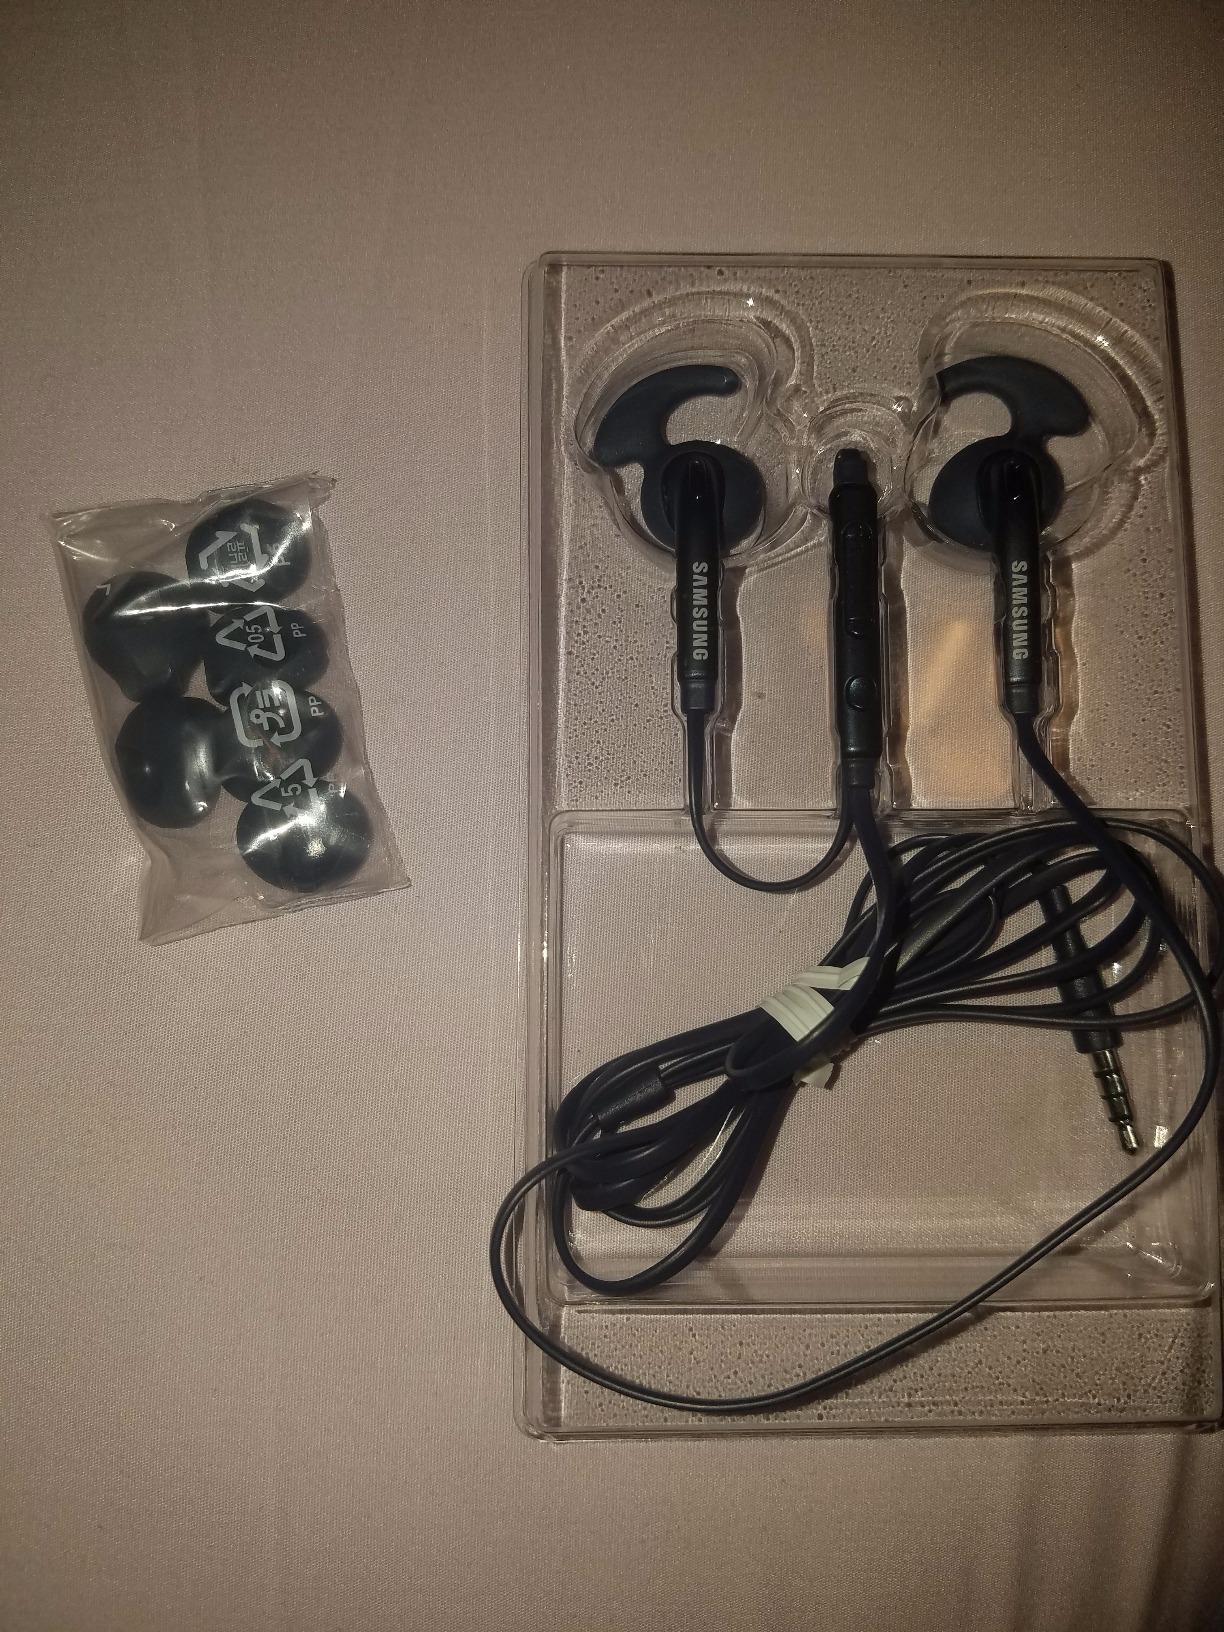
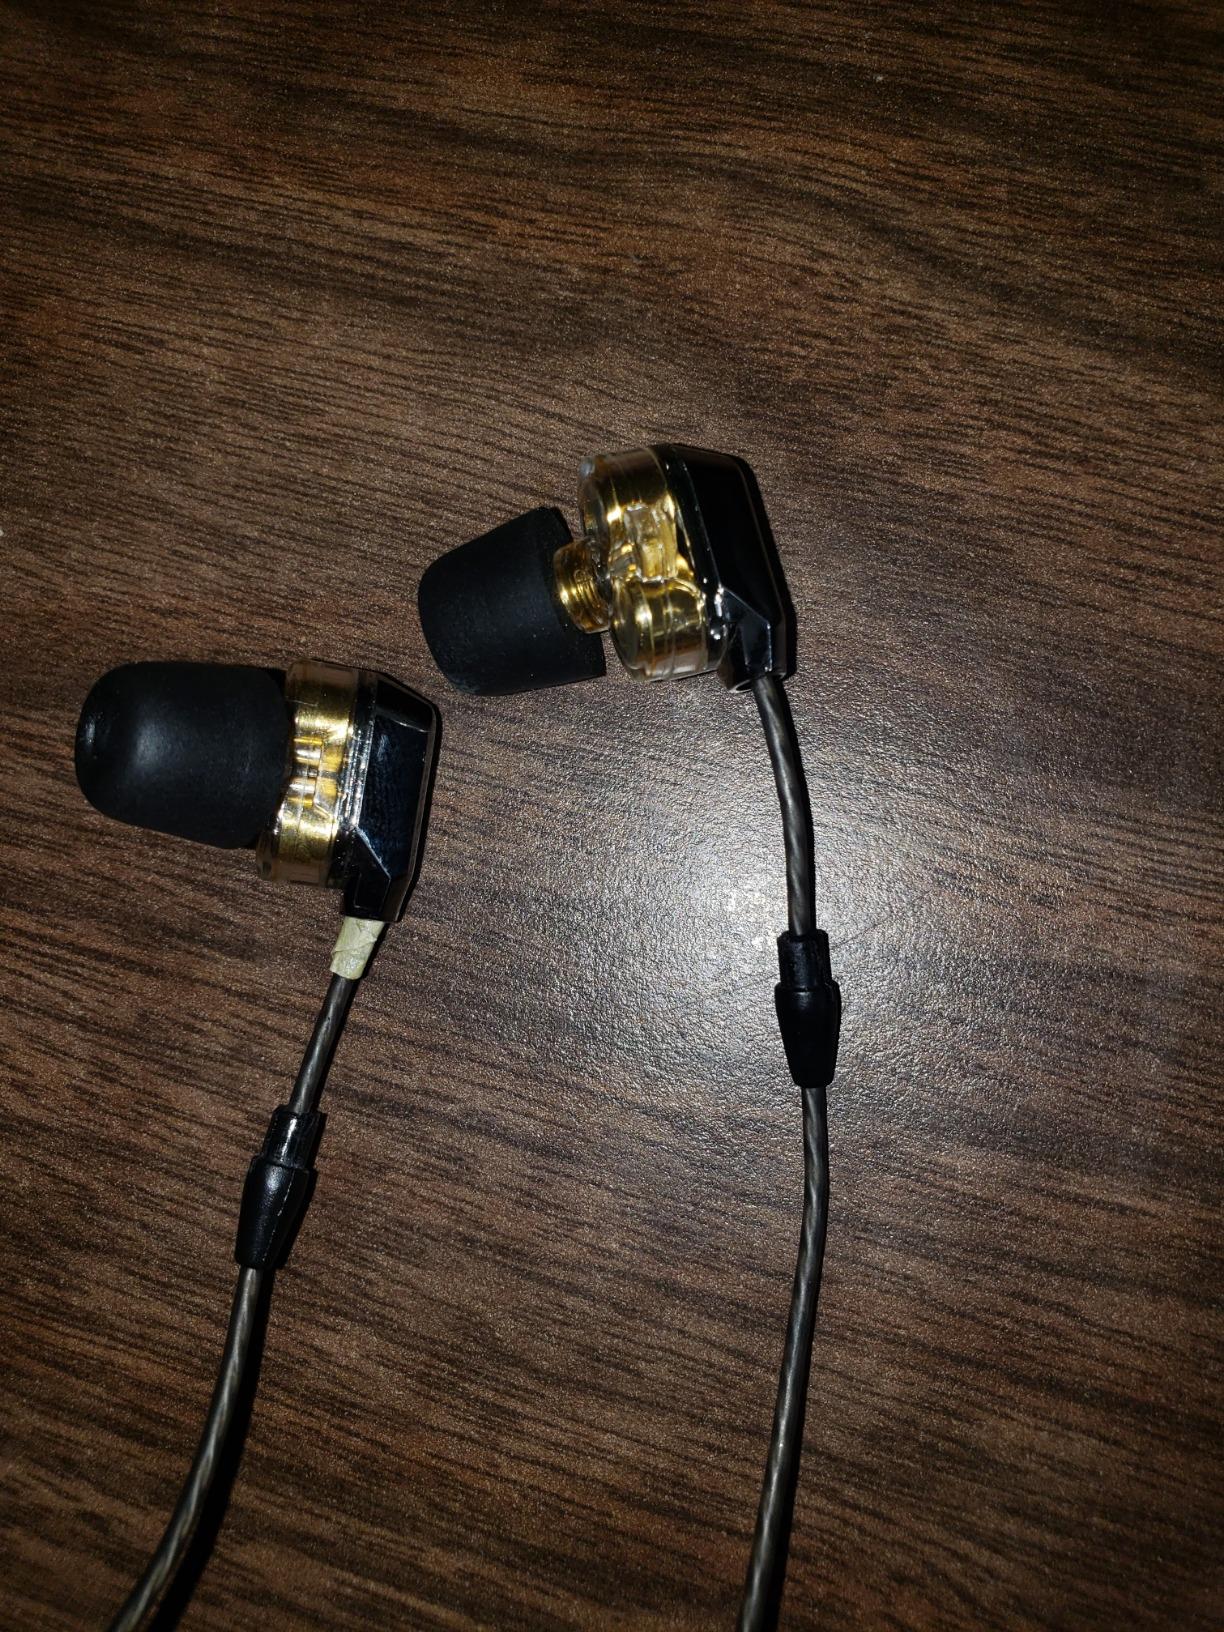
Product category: headphones
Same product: no